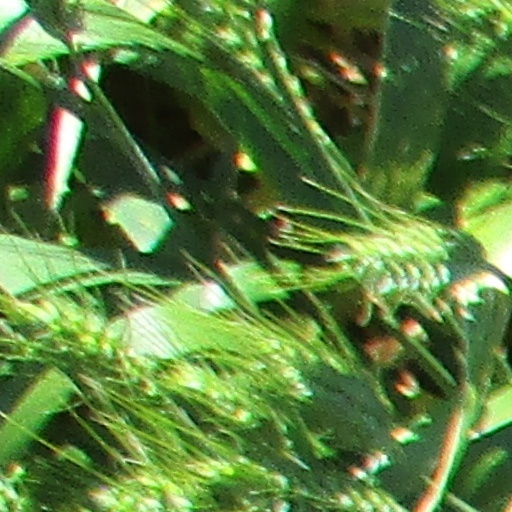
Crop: wheat